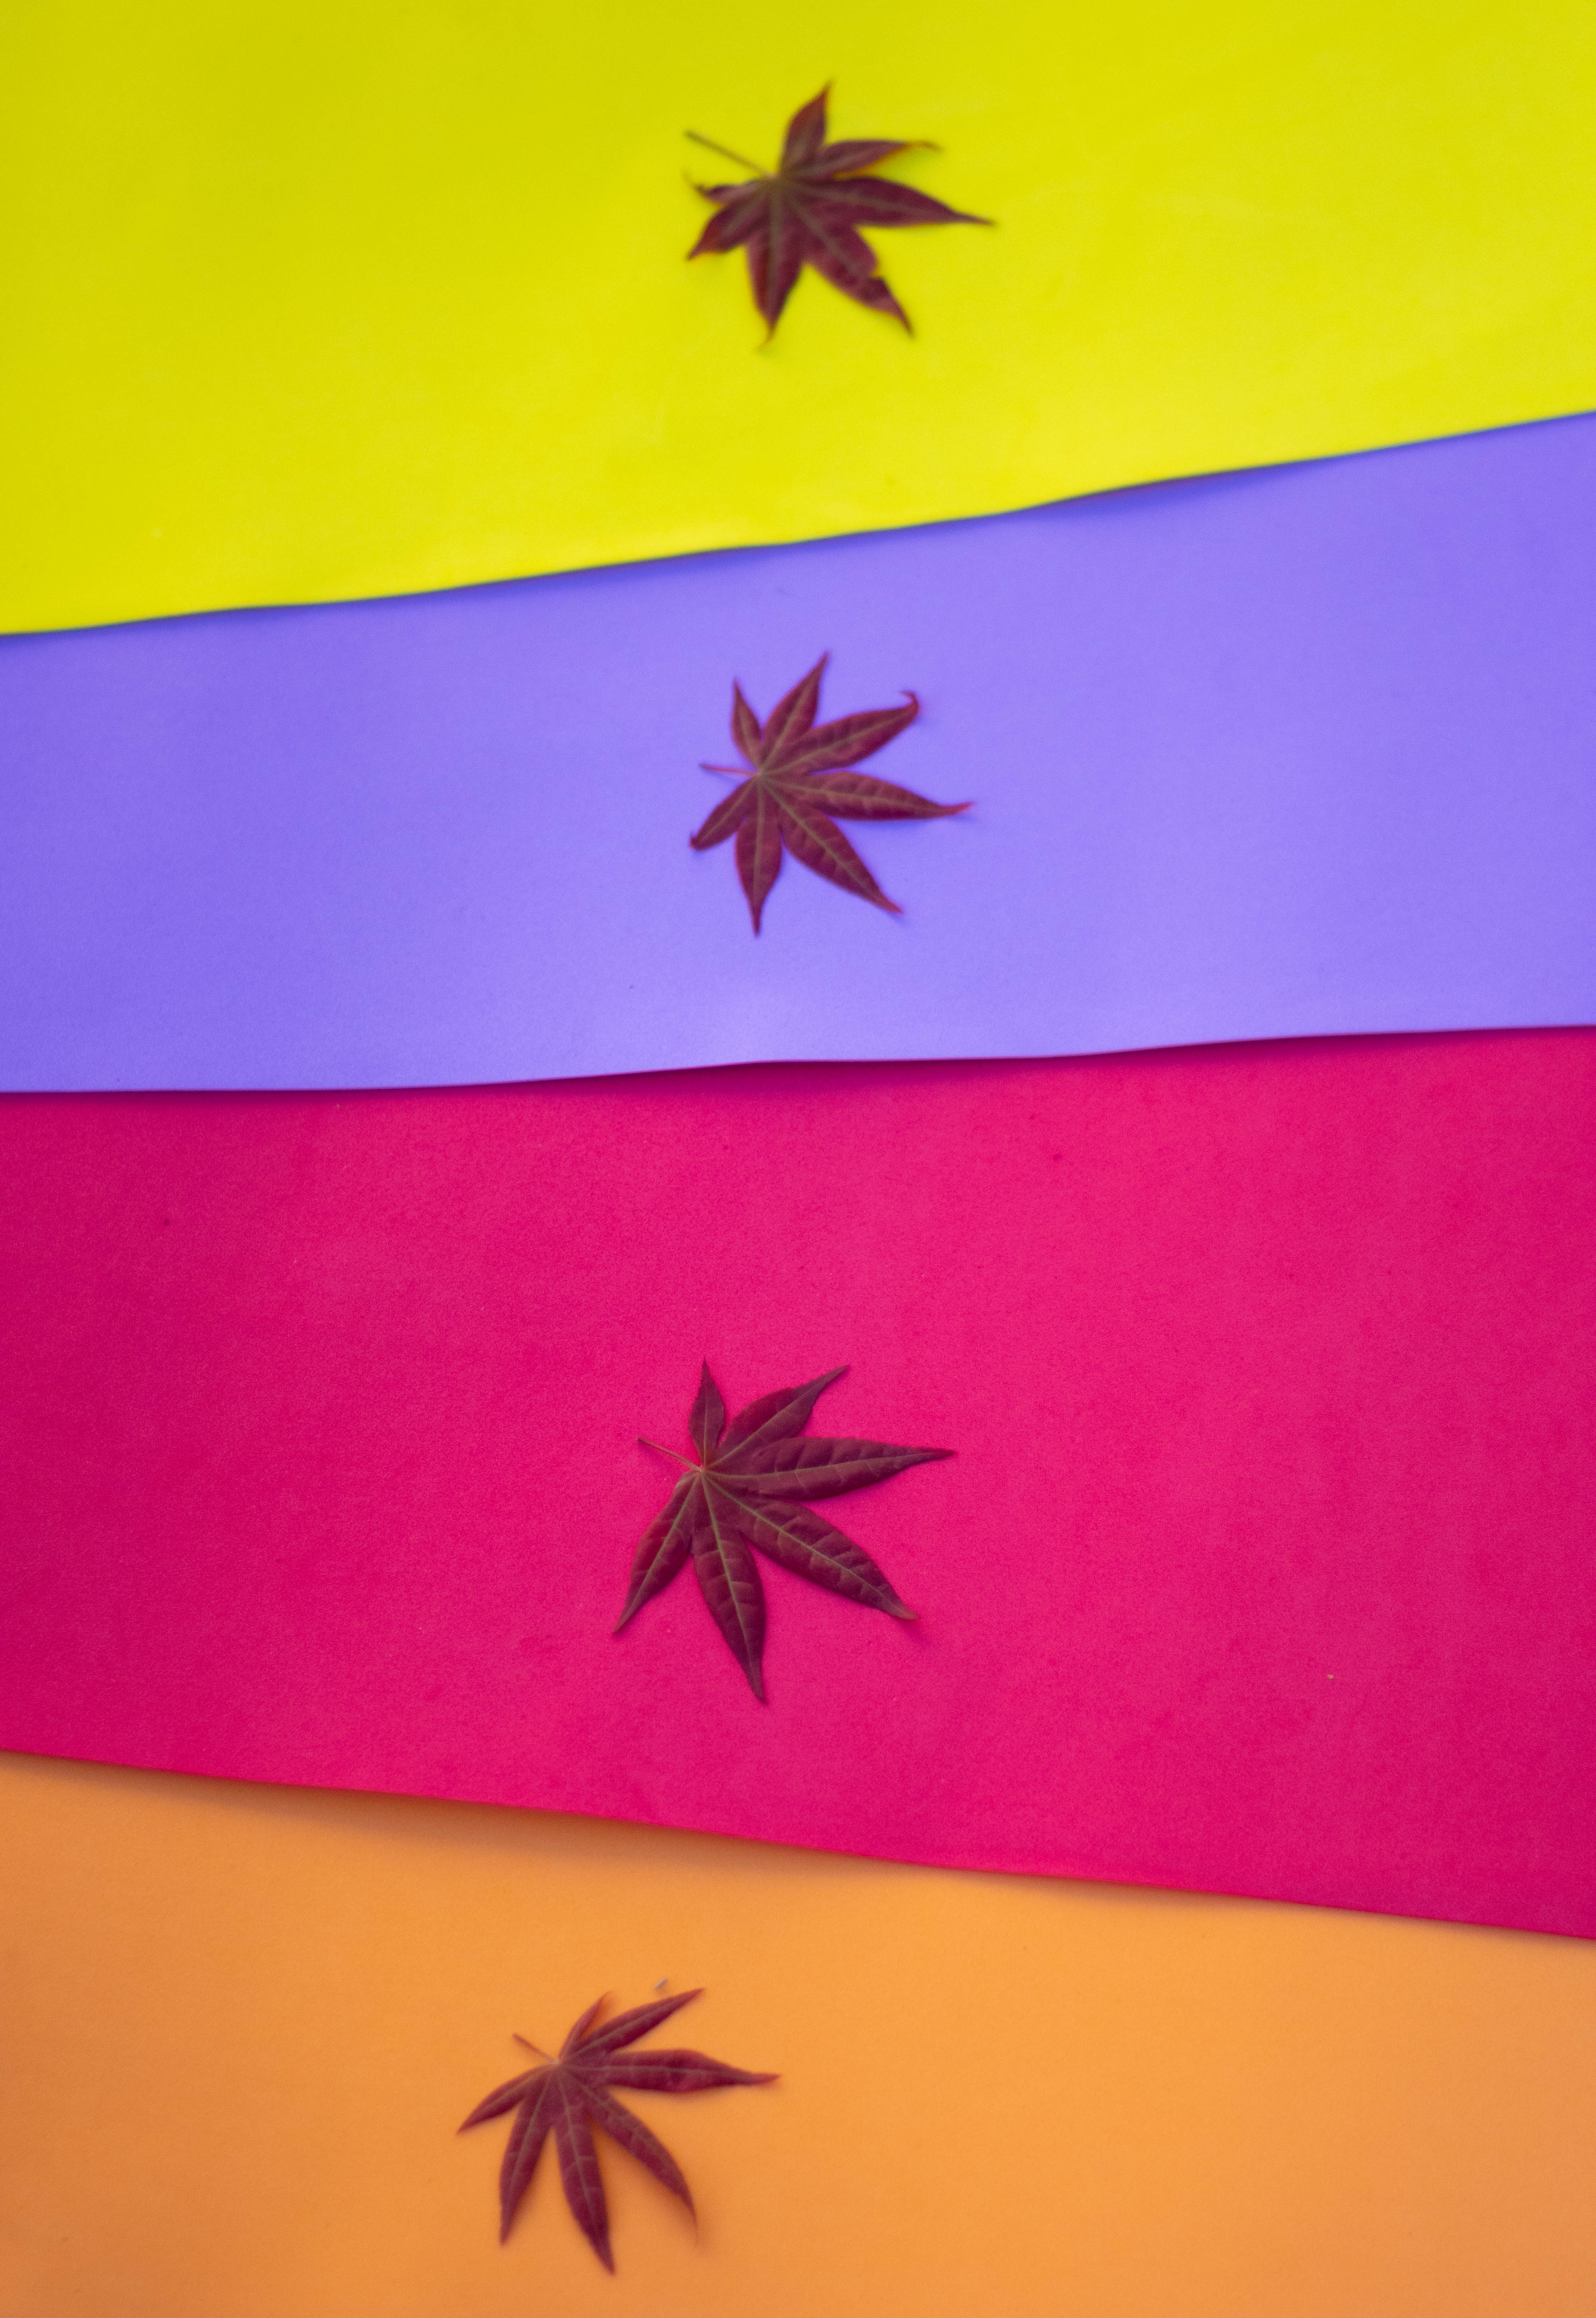
autumn, fall, leaves, colorful, pink, yellow, paper, flag, paper product